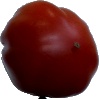
Label: Tomato Heart 1